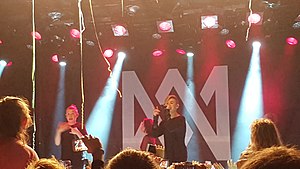
Marcus & Martinus
"Marcus og Martinus Gunnarsen er et norsk tvillingpar, der optræder som musikere. Parret vandt i 2012 Melodi Grand Prix Junior i Norge med sangen ""To dråper vann"". Sangen lå i en uge på VG-lista med en 8. plads som bedste placering. Den 23. februar 2015 udkom deres første album ""Hei"", som har ligget på VG-lista i 126 uger med en førsteplads som bedste placering. Den 6. november 2015 udkom specialudgaven af albummet ""Hei"", ""Hei - Fan-Spesial"". Den indeholder de oprindelige sange fra ""Hei"", to singler, samt to nye sange og to akustiske indspilninger. 31. juli 2015 udsendte de sangen ""Elektrisk"", som i dag er deres største hit, med over 230 millioner visninger på Youtube.